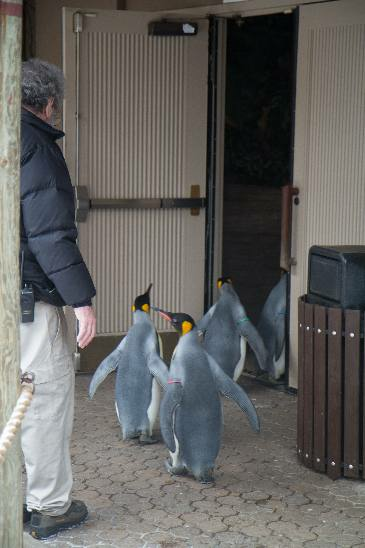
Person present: Yes